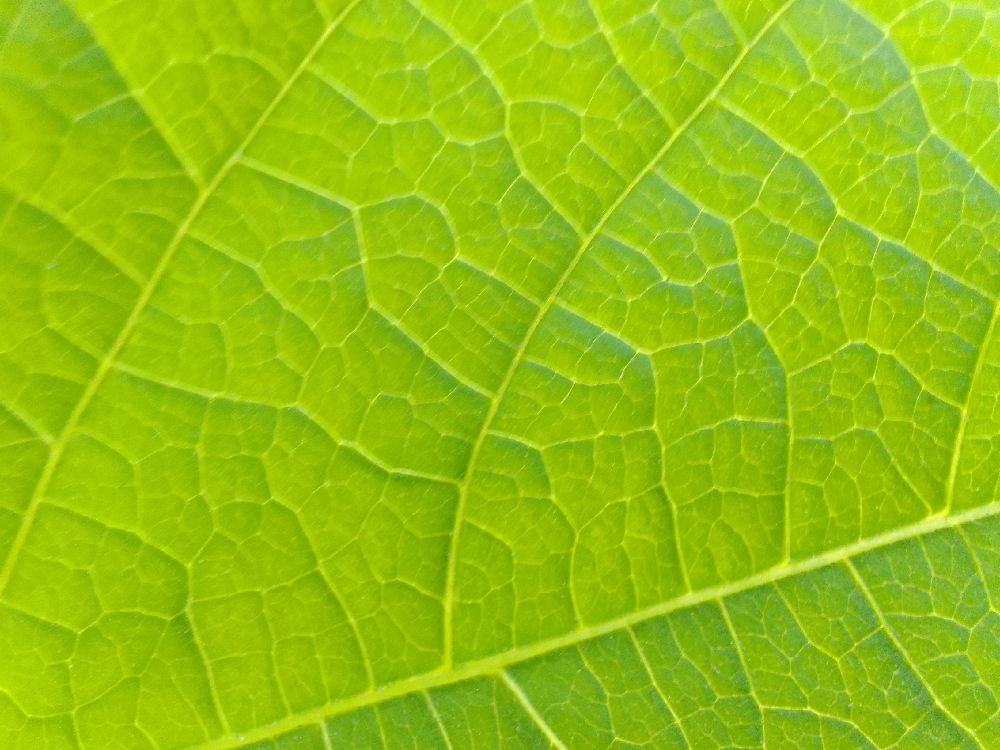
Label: healthy